Capital District (New York)

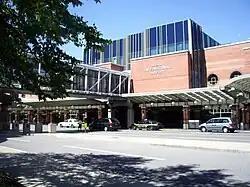
Albany International Airport main entrance

East-west Interstate 90 (I-90) and north–south Interstate 87 (I-87) meet at Exit 24 of the Thomas E. Dewey New York State Thruway in the Capital District. Exit 24 is the busiest exit on the Thruway. I-87 parallels the much older US Route 9W south of Albany and US Route 9 north and I-90 parallels New York State Route 5 west from Albany; all three highways are still important for local and regional traffic despite the proximity of the Interstates.